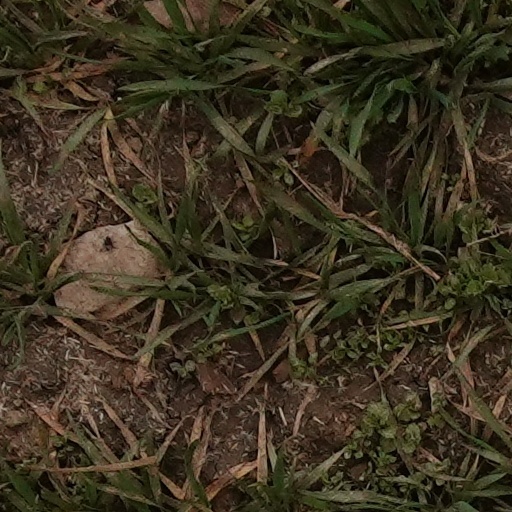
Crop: wheat